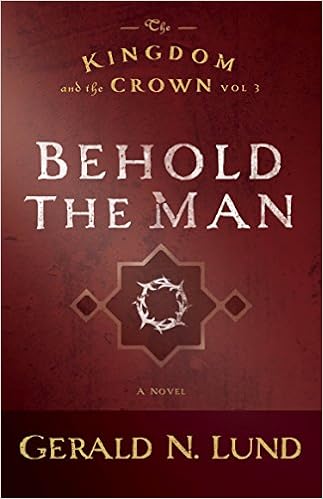
The Kingdom and the Crown: Behold the Man
Category: Books
Review Lund finishes his epic Kingdom and the Crown series with Behold the Man , following Fishers of Men, and Come unto Me...Characters from the first two volumes, concerned with Roman oppression and Zealot rebellion, appear also in the conclusion, which is the story of the final days of Jesus ministry, his trial and crucifixion, and his resurrection...It zips right along...It belongs in public libraries everywhere. --Booklist (Starred review) From the Inside Flap In Behold the Man, the final volume, Jesus continues to perform miracles even as those in Jerusalem fear his growing influence. David ben Joseph's family must decide if they will remain faithful to the teachings of Jesus despite unsettling prophecies concerning Jesus' death. About the Author Gerald N. Lund is the author of several historical novels. He has done extensive graduate work in New Testament studies at Pepperdine University in Los Angeles and studied Hebrew at the University of Judaism in Hollywood. His love for the Middle East and its people has taken him to the Holy Land more than a dozen times as a tour director and lecturer.
Features: Jesus of Nazareth has been preaching in Judea for three years and has gathered many followers with his teachings and miracles. But he has also made enemies among the rulers in Jerusalem, who fear his power and his influence and who have conspired to put an end to him by whatever means possible. Mordechai ben Uzziels life couldn't be any worse. His daughter, Miriam, has vanished from Rome, spirited away by none other than his old nemesis &mdash Simeon ben David. Meanwhile, Mordechais credibility with the Sanhedrin is jeopardized when the council learns that his own daughter has become a disciple of this so-called Messiah. Simeon ben David's life could not be any better. After struggling to follow the Savior and to testify of his knowledge that Jesus is the Son of God, Simeon has found peace and joy in following the Master. More than that, he has found love; he and Miriam will be betrothed before the feast of Hanukkah. The family of David ben Joseph continues to follow Jesus, though the Saviors teachings now carry an undercurrent of sorrow and unsettling prophecy. And despite increasing danger, Jesus' ministry draws him inexorably toward Jerusalem. Along the way, Jesus performs miracles of astounding power; healing a woman afflicted for almost two decades, restoring sight to a man born blind, and raising Lazarus after four days in the grave. But not everyone is thrilled to hear Jesus declare, I am the light of the world; I am the bread of life during the Feast of the Tabernacles. As the end of Jesus' ministry and his life approaches, the lines are swiftly and solidly drawn between those who will stand for Jesus and those who will tear him down. The final volume of The Kingdom and the Crown series, , details the last week of Jesus' life his triumphal entry into Jerusalem, the spiritually fulfilling Last Supper, and the crowning achievement of the atonement that begins in the Garden of Gethsemane and culminates in the Garden Tomb. In The Kingdom and the Crown trilogy, Gerald N. Lund has given us the chance to behold the man known as Jesus of Nazareth, to experience what it must have been like to walk and talk with the Master.